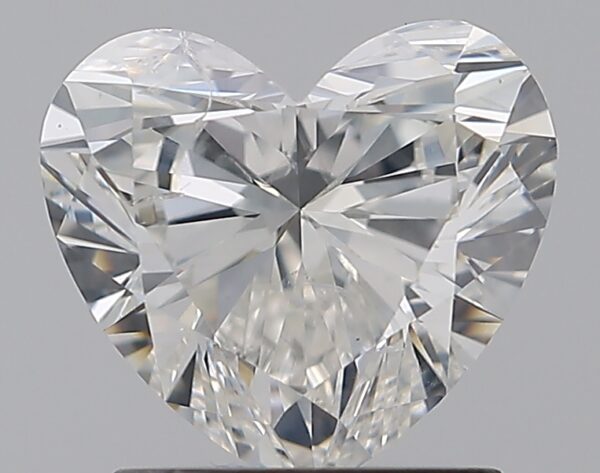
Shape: heart
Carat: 1.52
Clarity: SI2
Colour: I
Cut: EX
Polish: EX
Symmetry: EX
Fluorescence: N
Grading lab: GIA
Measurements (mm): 7.07 x 7.83 x 4.48